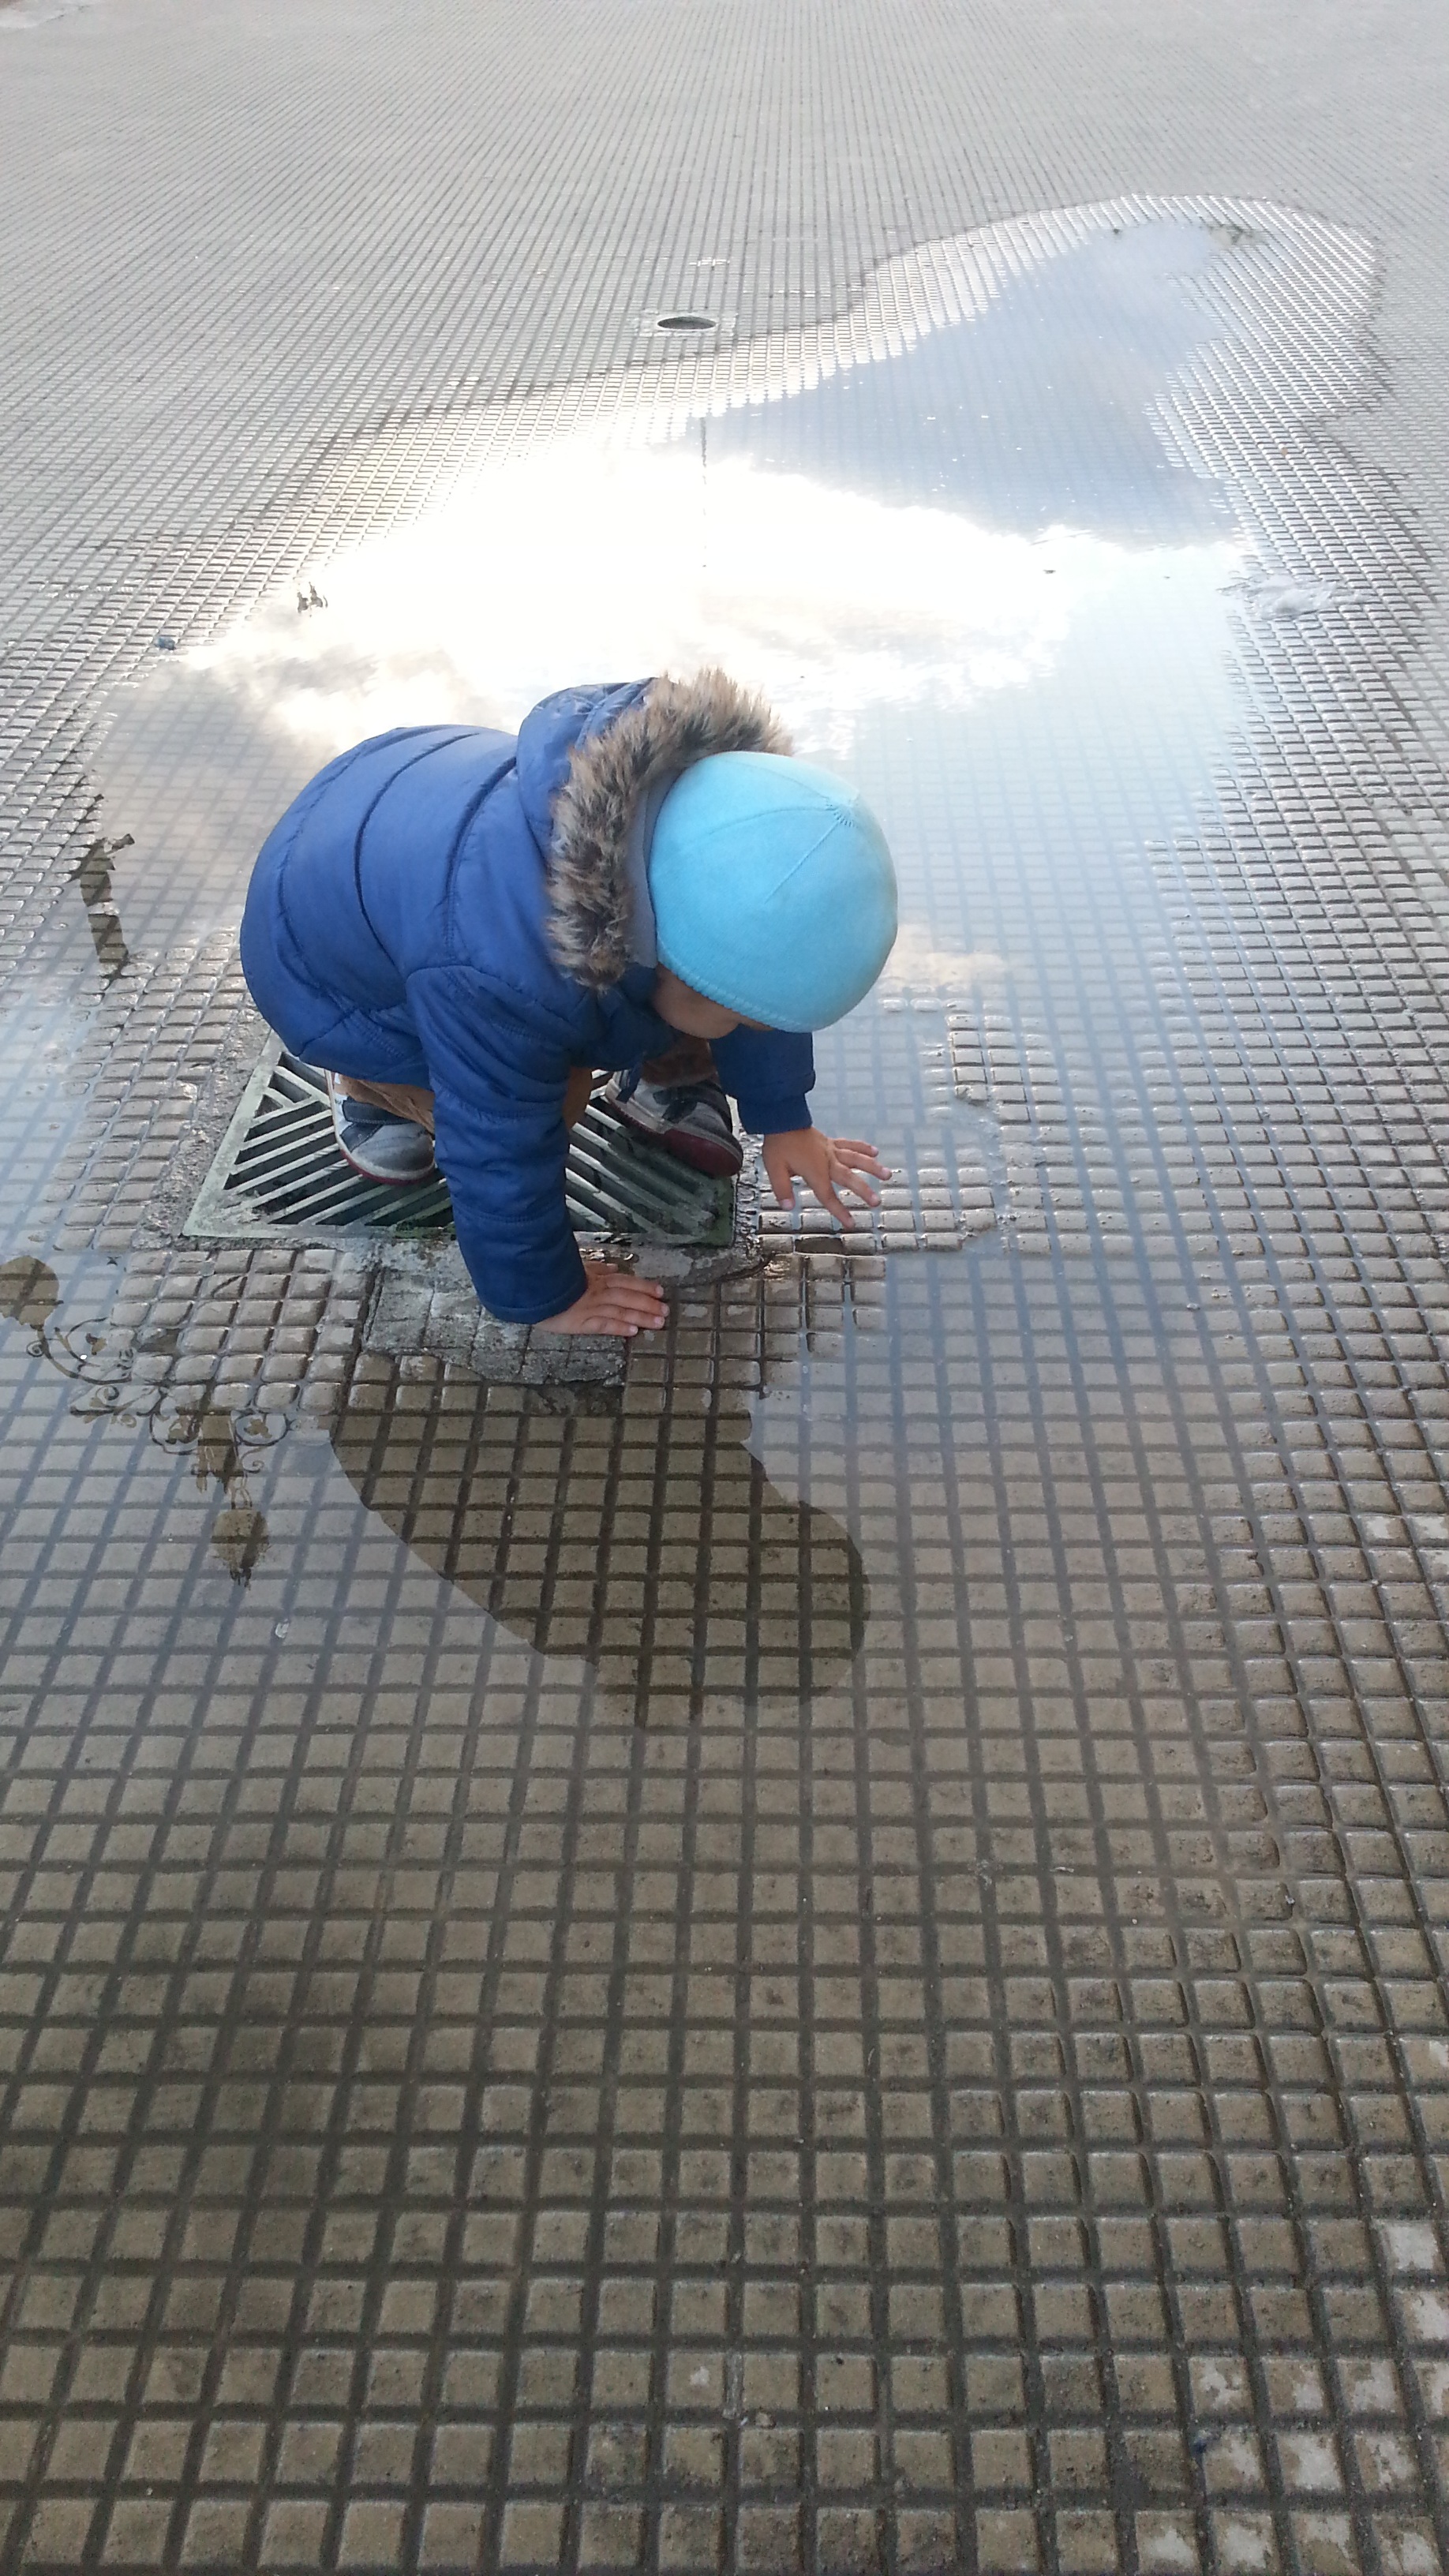
road, rain, floor, kid, roof, asphalt, blue, material, flooring, road surface, outdoor structure